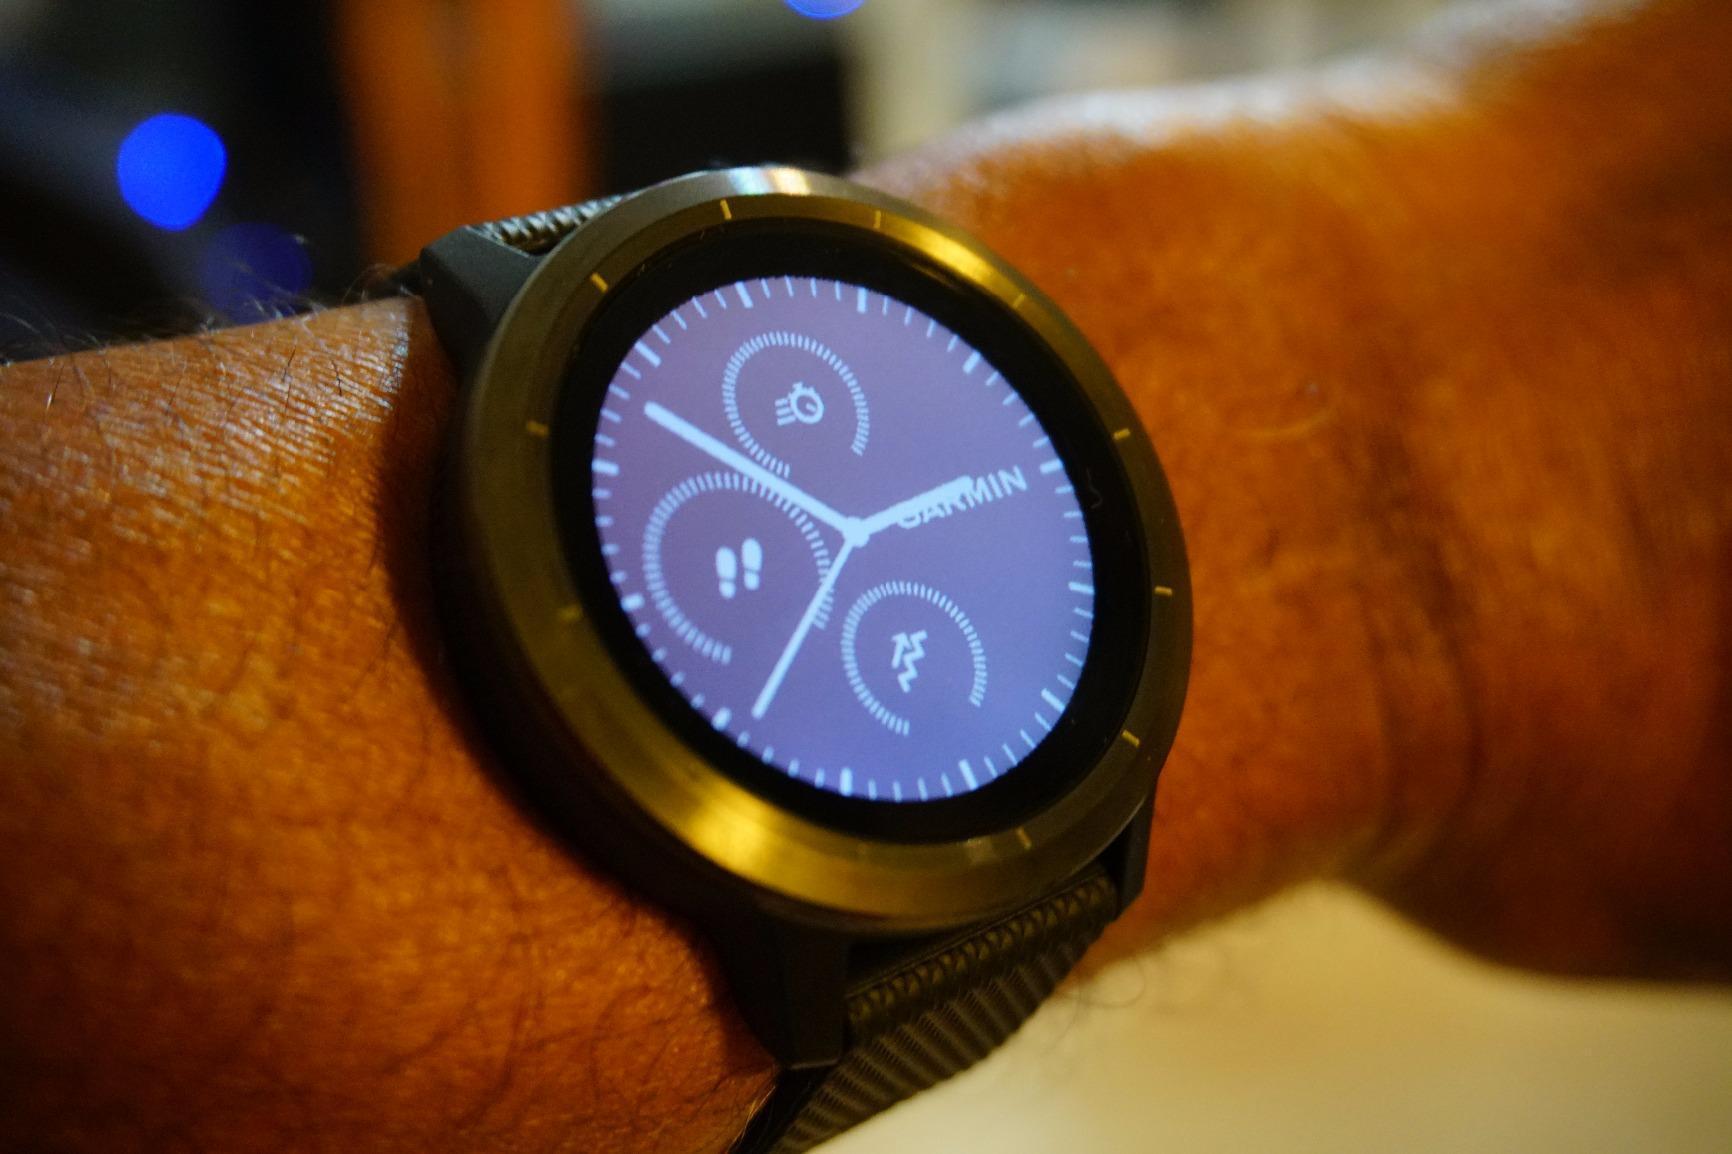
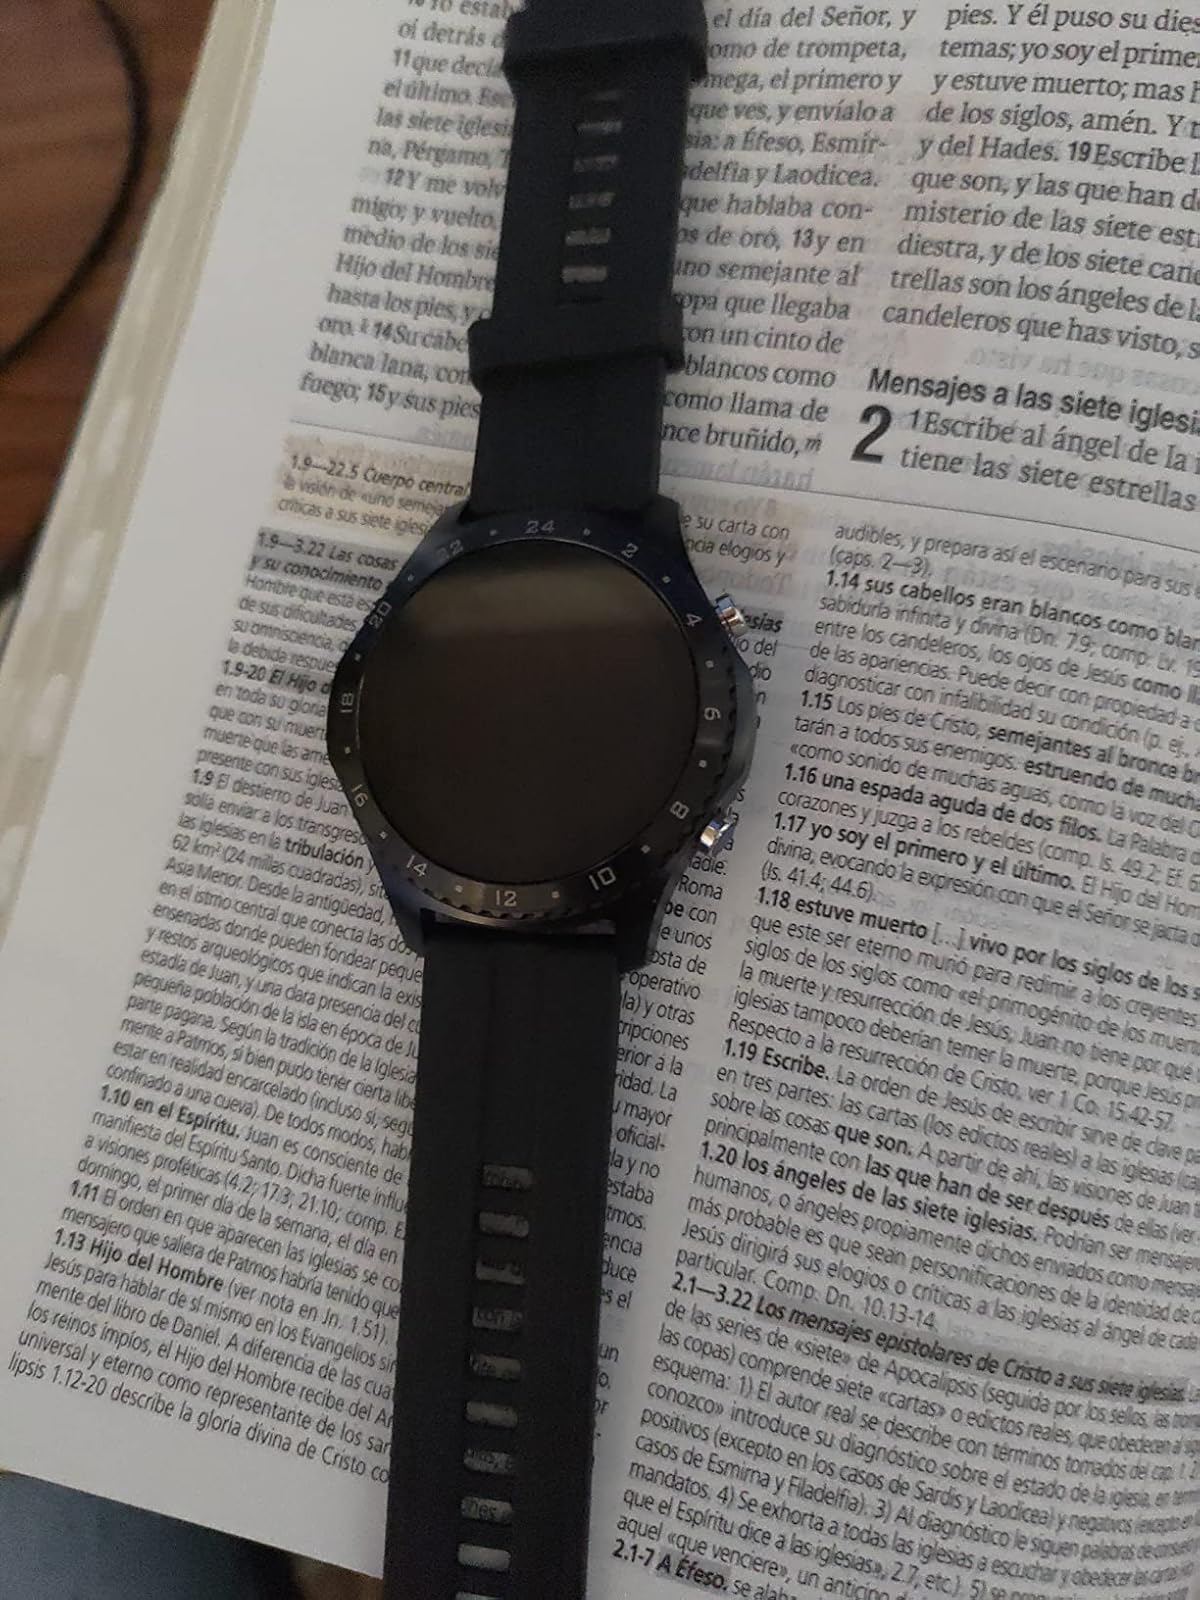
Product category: smartwatch
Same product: no